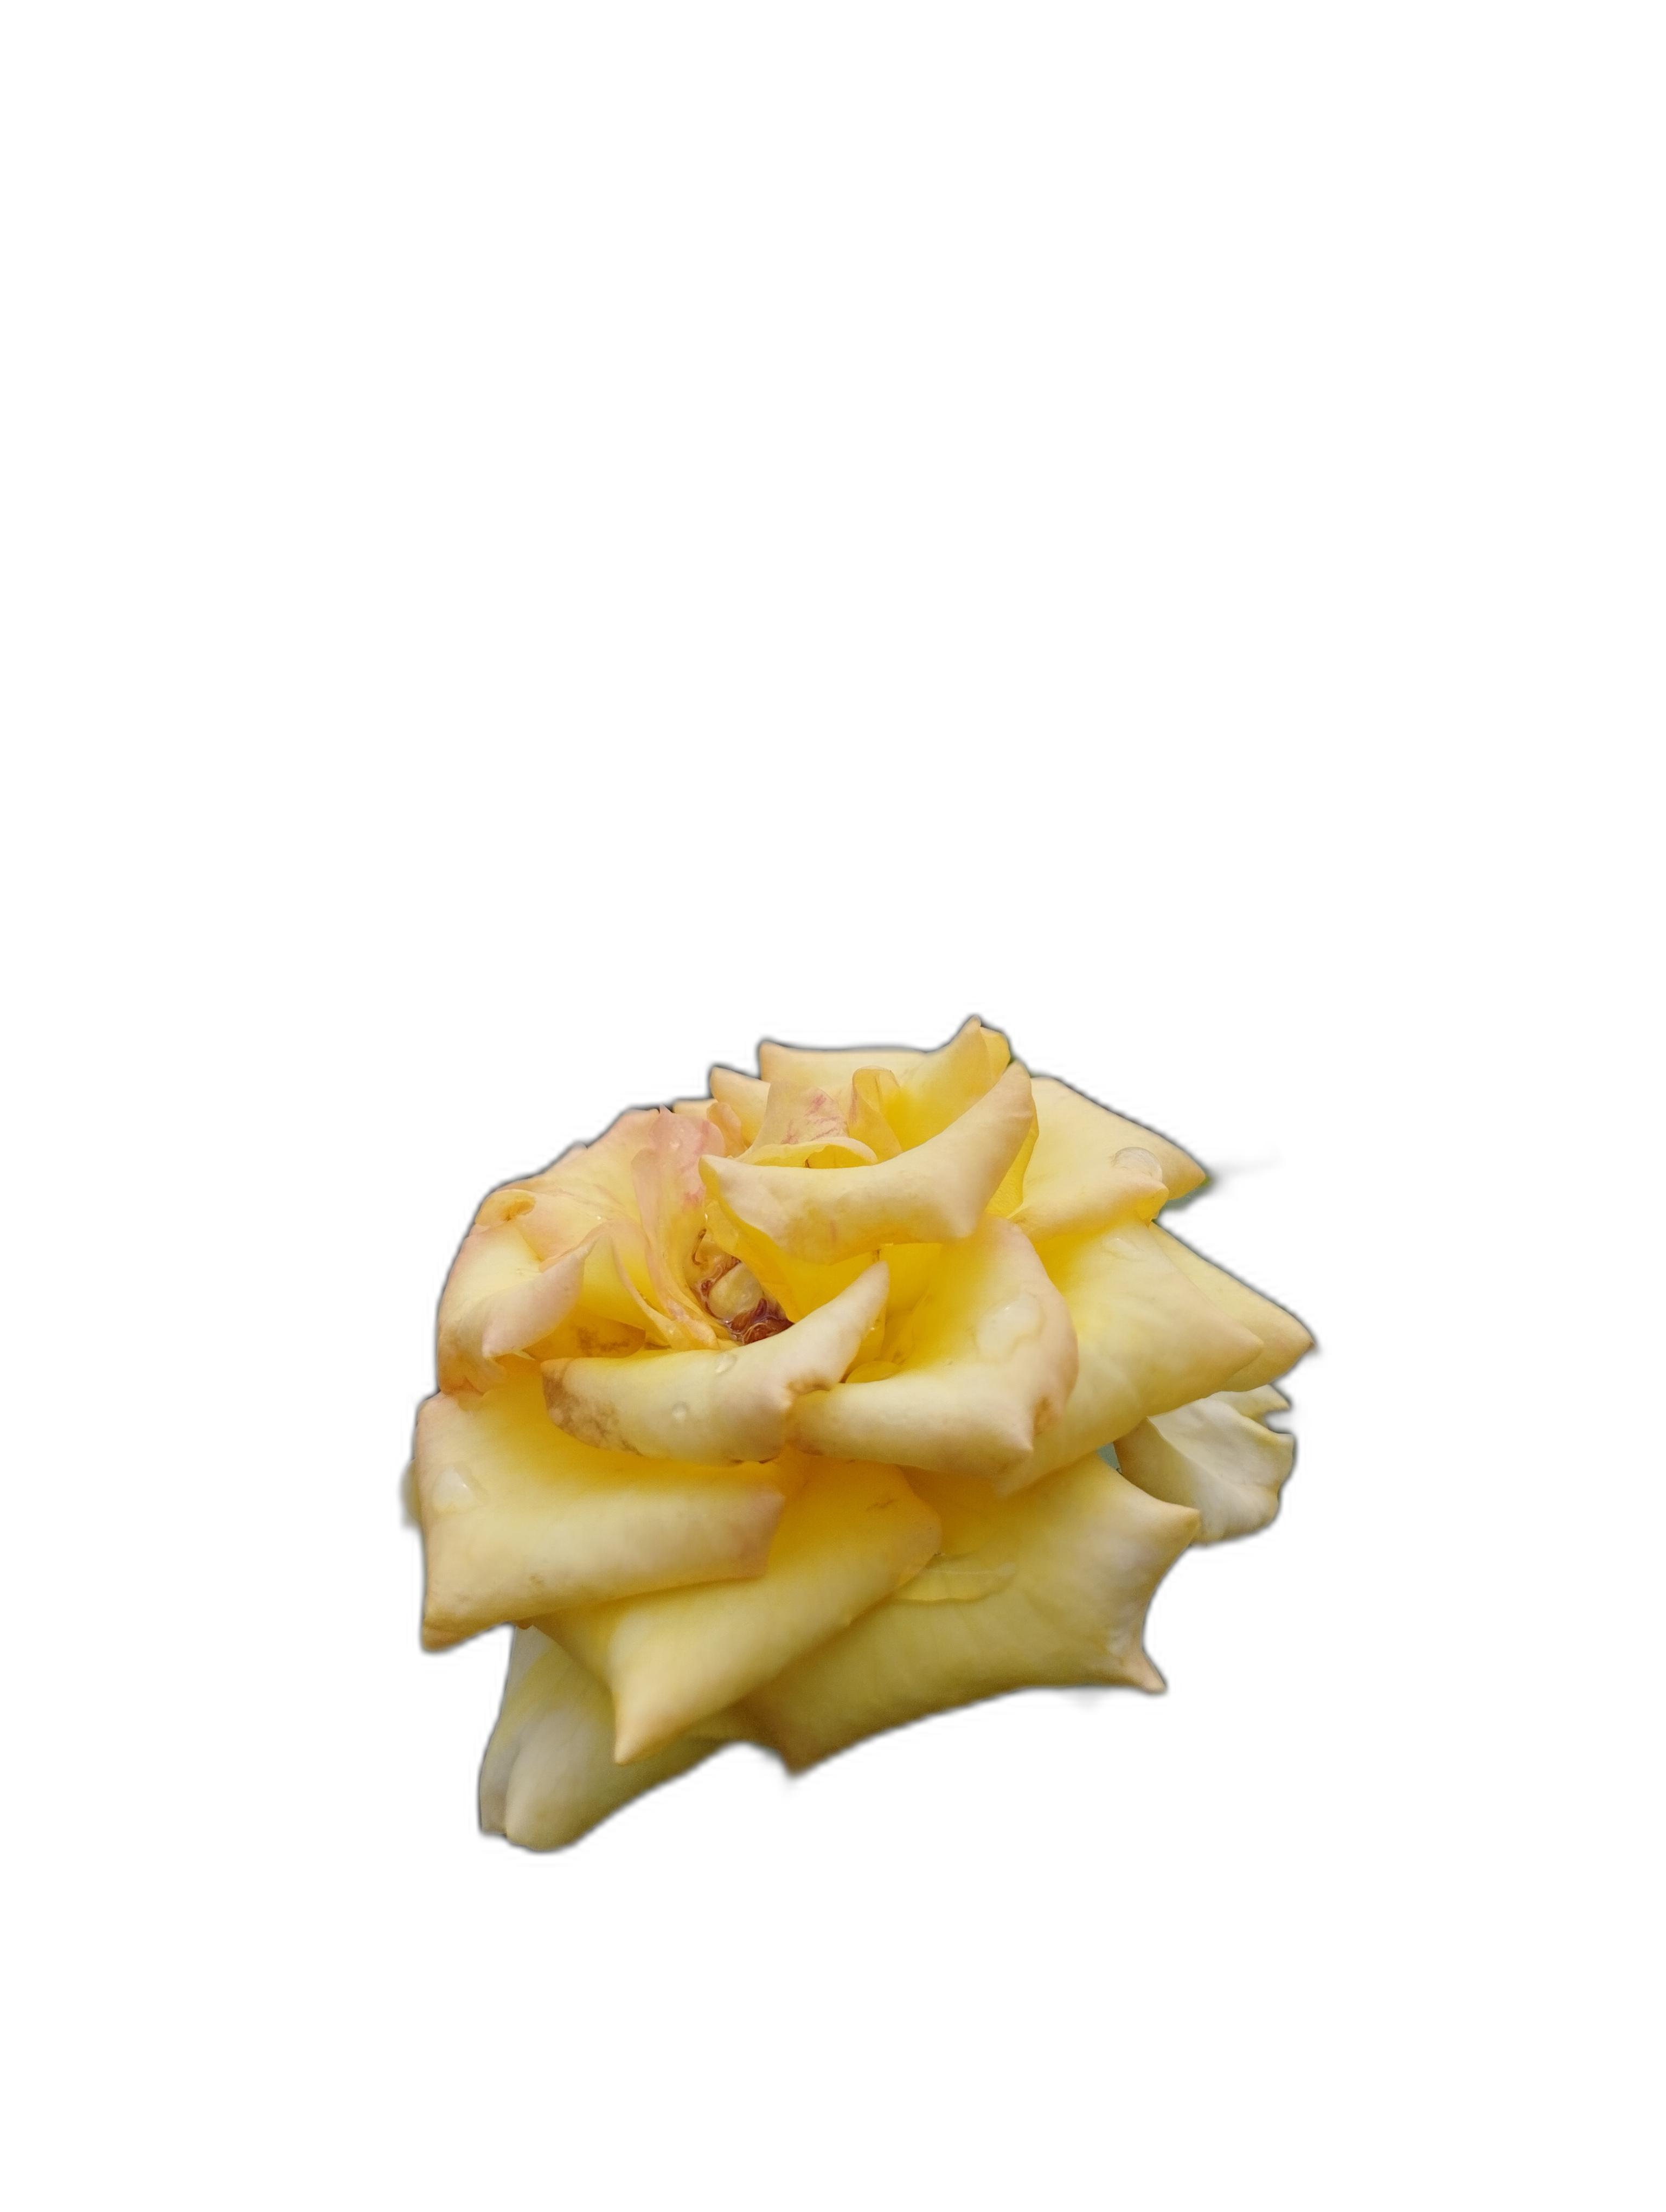
Label: Rose